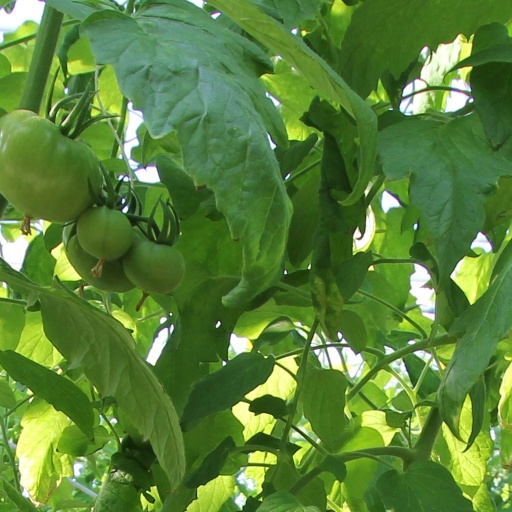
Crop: tomato